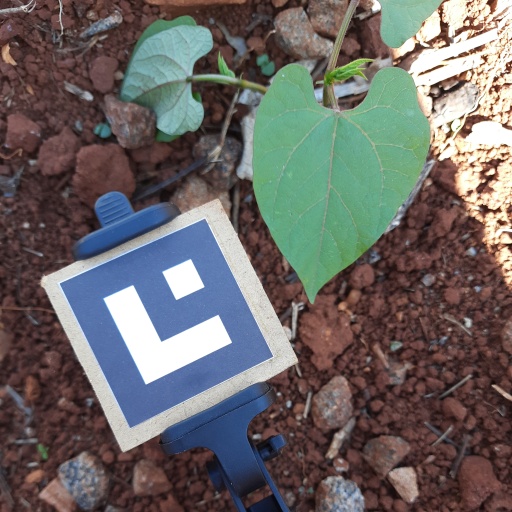
Observations: flat surface, no eating holes, under shade